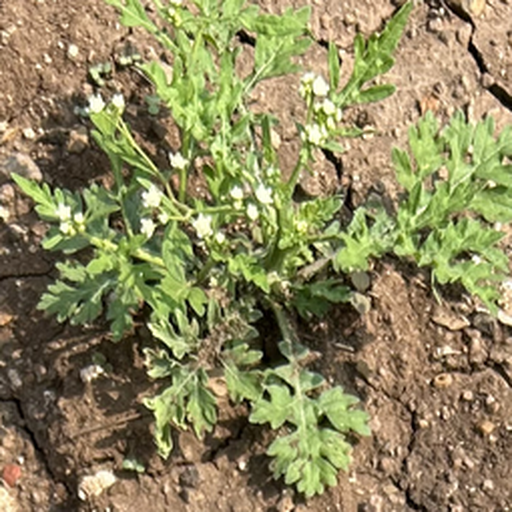
Weed species: Gajar_gavat_(Parthenium hysterophorus)